John J. Beckley

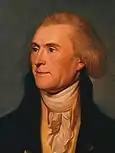
Beckley managed Thomas Jefferson's 1796 presidential campaign in Pennsylvania, ensuring him the vice presidency.

Beckley took up a variety of administrative tasks in his role as House Clerk. He initiated roll calls, read bills and motions, applied the Seal of the House to official documents of the body, and certified the passage of bills and resolutions. He was also responsible for printing the "House Journal" and its distribution to the President, house members, and the state legislatures. During the 2nd Congress, he was allotted funds to hire three assistant clerks. He was seen as a competent and efficient clerk, with congressman John Page writing in 1797 that "there never was a more correct & diligent clerk". While in New York, Beckley became closely tied to the city's elite class, freed from the stigma of his background as a servant. Although he began making friends with some members of Congress, his relations and correspondence with Jefferson and Madison, his fellow Virginians, remained limited to political matters.